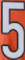
Number: 5